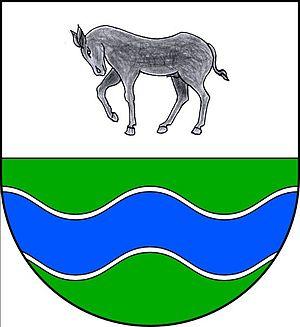
Úsilné est une commune du district de České Budějovice, dans la région de Bohême-du-Sud, en République tchèque. Sa population s'élevait à 497 habitants en 2020.